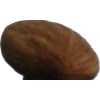
Label: almonds